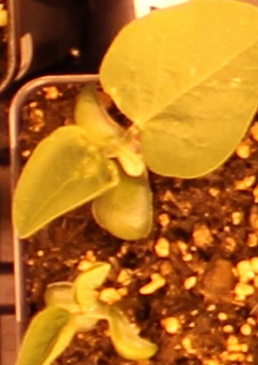
Label: Soybean